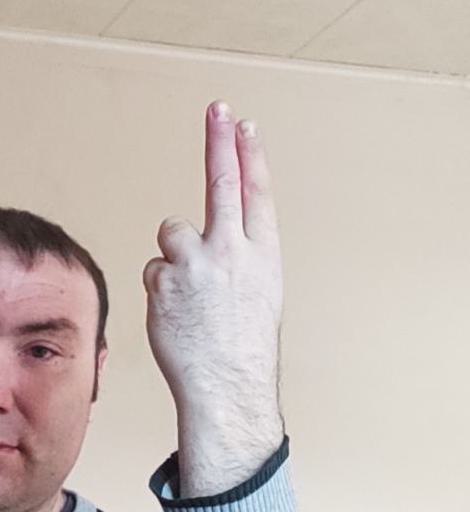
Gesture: two_up_inverted